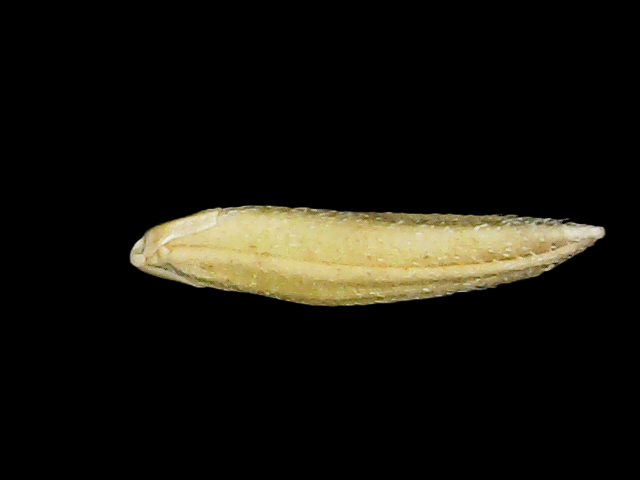
Rice variety: Binadhan26